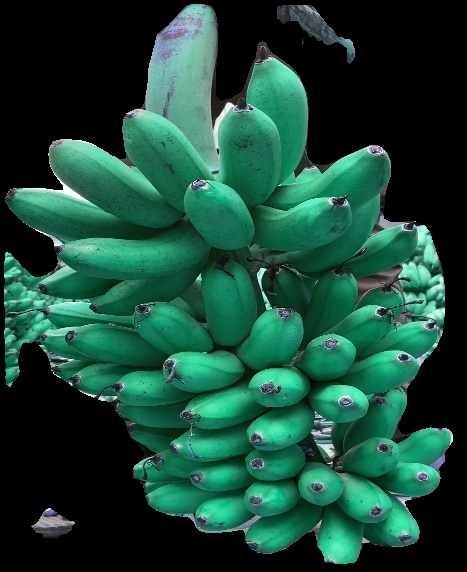
Variety: rasbale
Grade: grade1